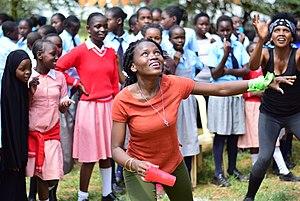
Le kati est un jeu traditionnel populaire au Kenya. C'est la version locale de la balle au prisonnier.